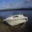
Label: ship